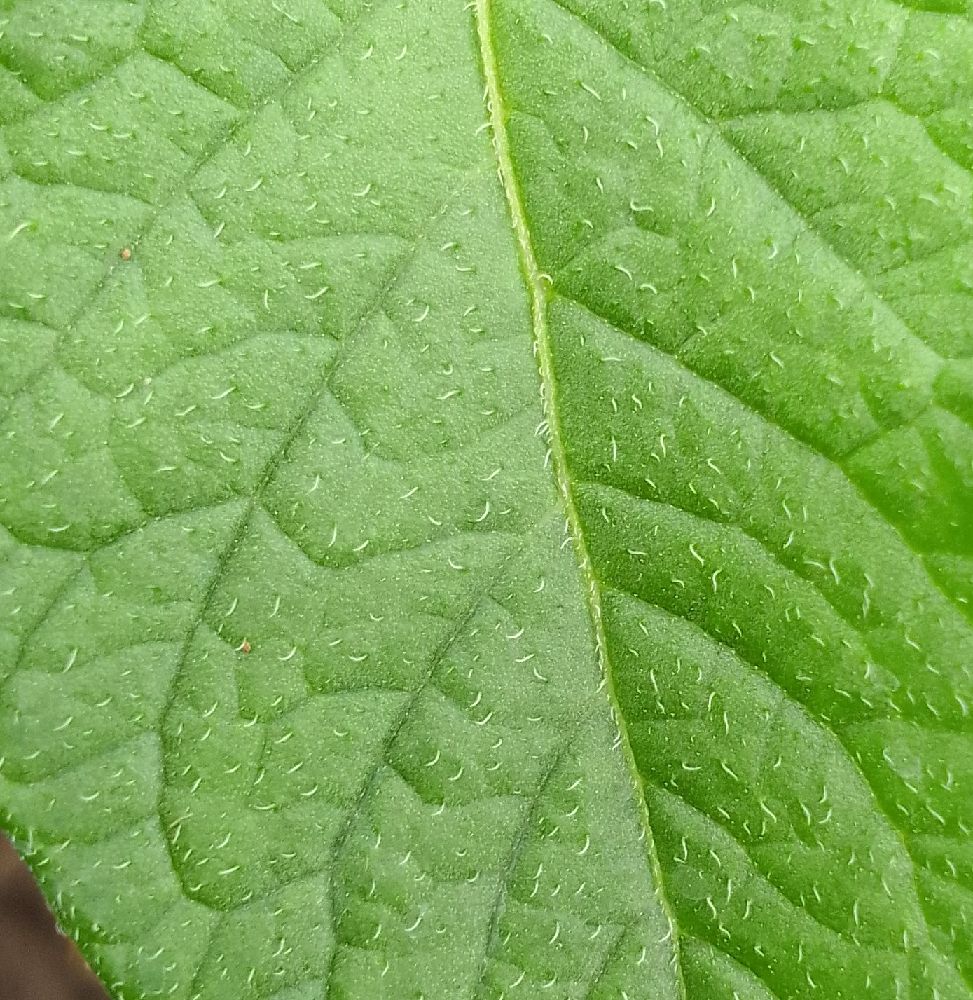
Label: Healthy